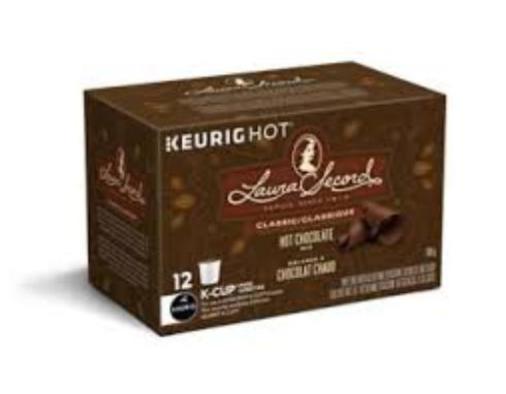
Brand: laura secord chocolates
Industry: Food